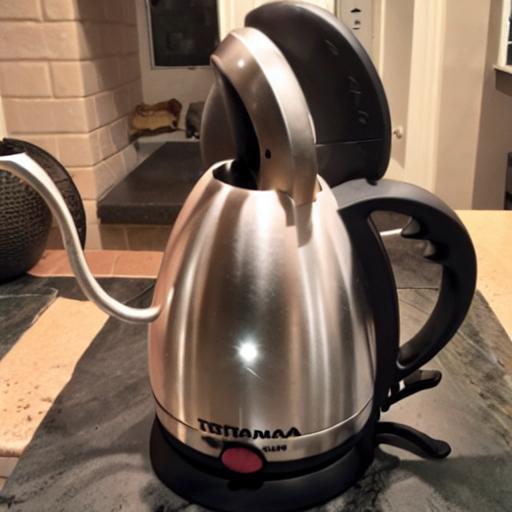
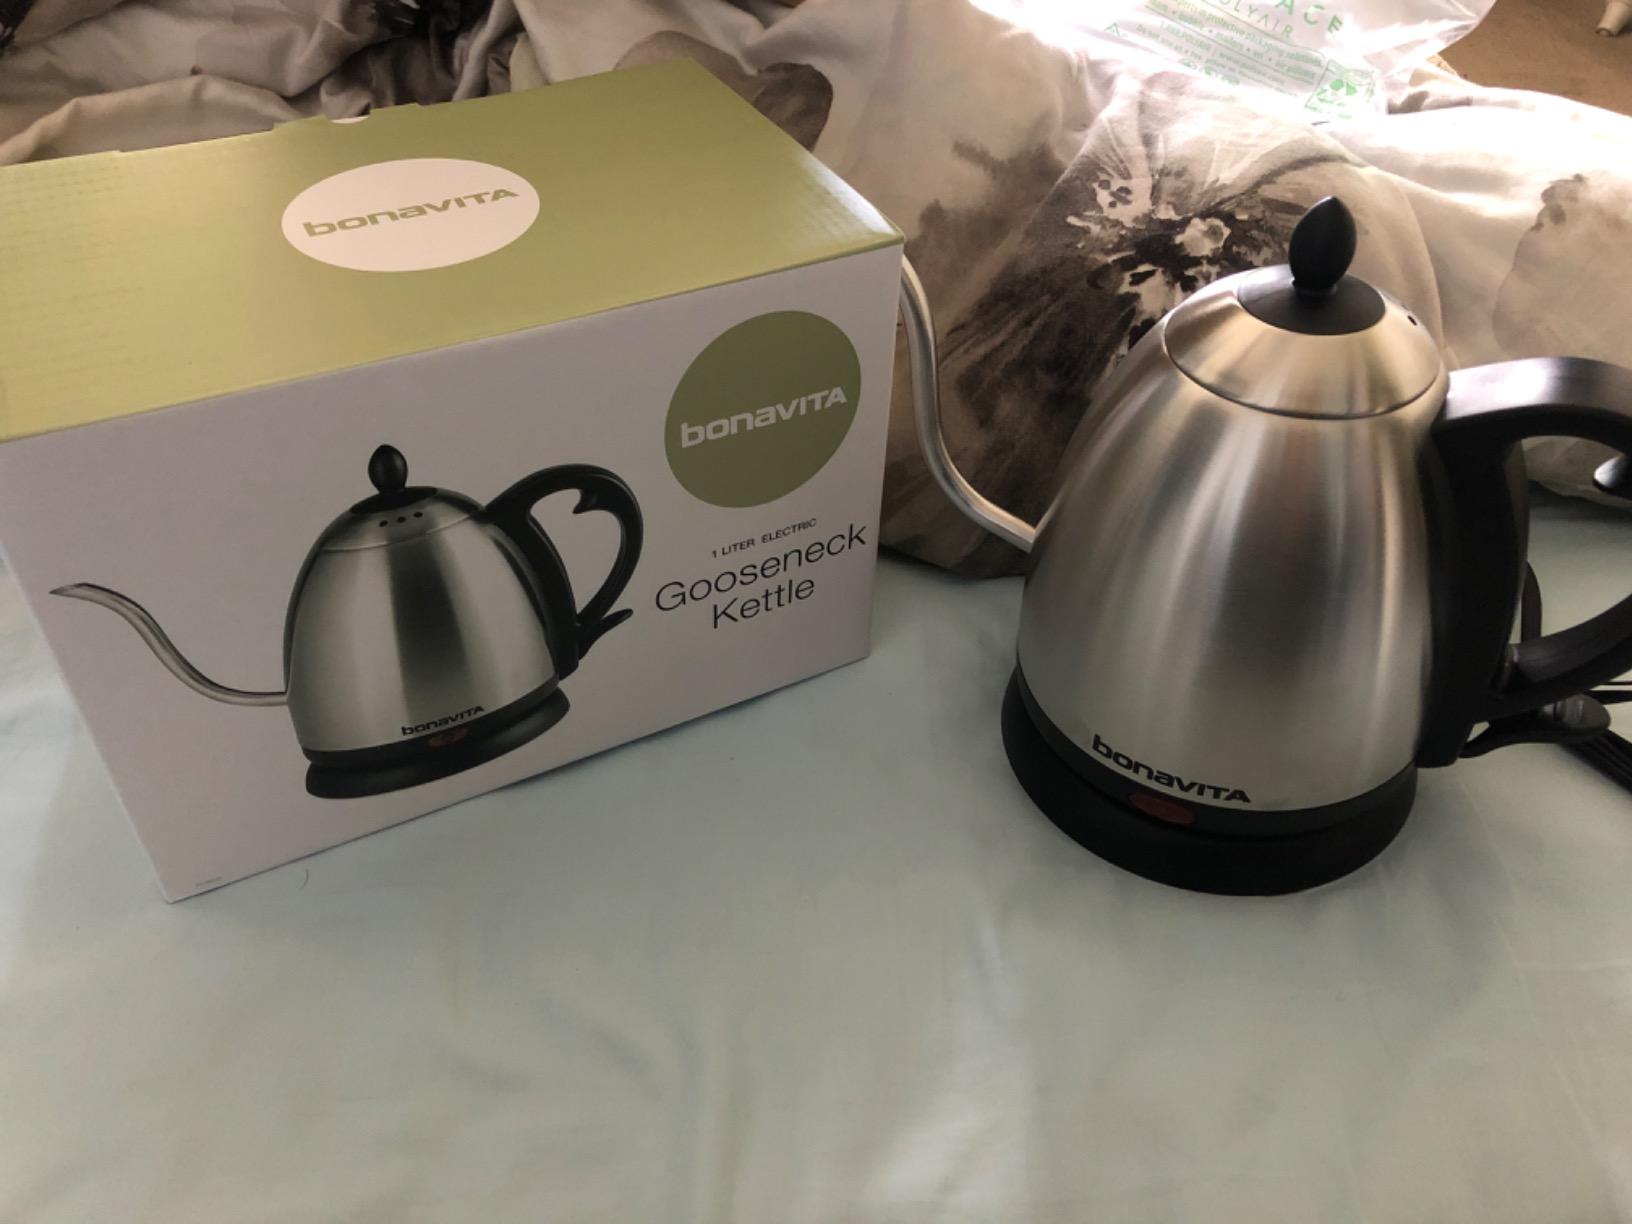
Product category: items_kettle
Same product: no